Incremental game

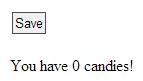
"Candy Box!", a predecessor of "Cookie Clicker"

According to Anthony Pecorella in his GDC summit talks, the creation of the genre was attributed to "Progress Quest" (2002) by Eric Fredriksen, which is a parody of the stat and auto-attack systems in MMORPGs. He argued that the gaming website Kongregate was an early breeding ground for the genre, as some people just wanted to use the chat feature rather than actively play a game. The first game of the genre on Kongregate was aptly titled "Kongregate Chat" (July 24, 2007, by John Cooney), where the game ran by itself, and the players could just talk in the chat section of the game. One of the first visual idle games ("rudimentary RPGs" according to Pecorella) was "Ayumilove's HackerStory v1" (2008, by Ayumilove), which was a parody of bot grinding in a "Maple Story" game, a famous MMORPG from Korea at that time.